Xi'an Y-20

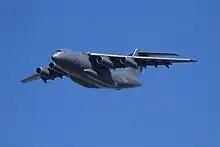
Y-20 production model at Airshow China 2016

The Y-20 uses components made of composite materials. Eight types of different relays used on Y-20 are developed by Guilin Aerospace Co., Ltd. a wholly own subsidiary of China Tri-River Aerospace Group Co., Ltd.(中国三江航天集团), which is also known as the 9th Academy of the China Aerospace Science and Industry Corporation (CASIC). The composites were produced in China, whereas in the past they had to be imported. The Y-20's cabin incorporates flame-retardant composites developed by the 703 Institute of the China Aerospace Science and Technology Corporation (CASC). The 703 Institute was created in March 2009, with development taking three years. The performance of the composites is reportedly comparable to those that fulfil FAR Part 25.835. The 703 Institute achieved another milestone by establishing a comprehensive Chinese evaluation and certification system for aircraft composite materials based on international standards.